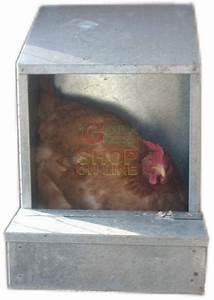
Label: chicken